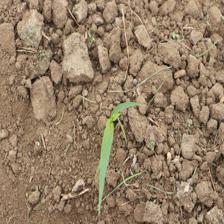
Label: Sorghum